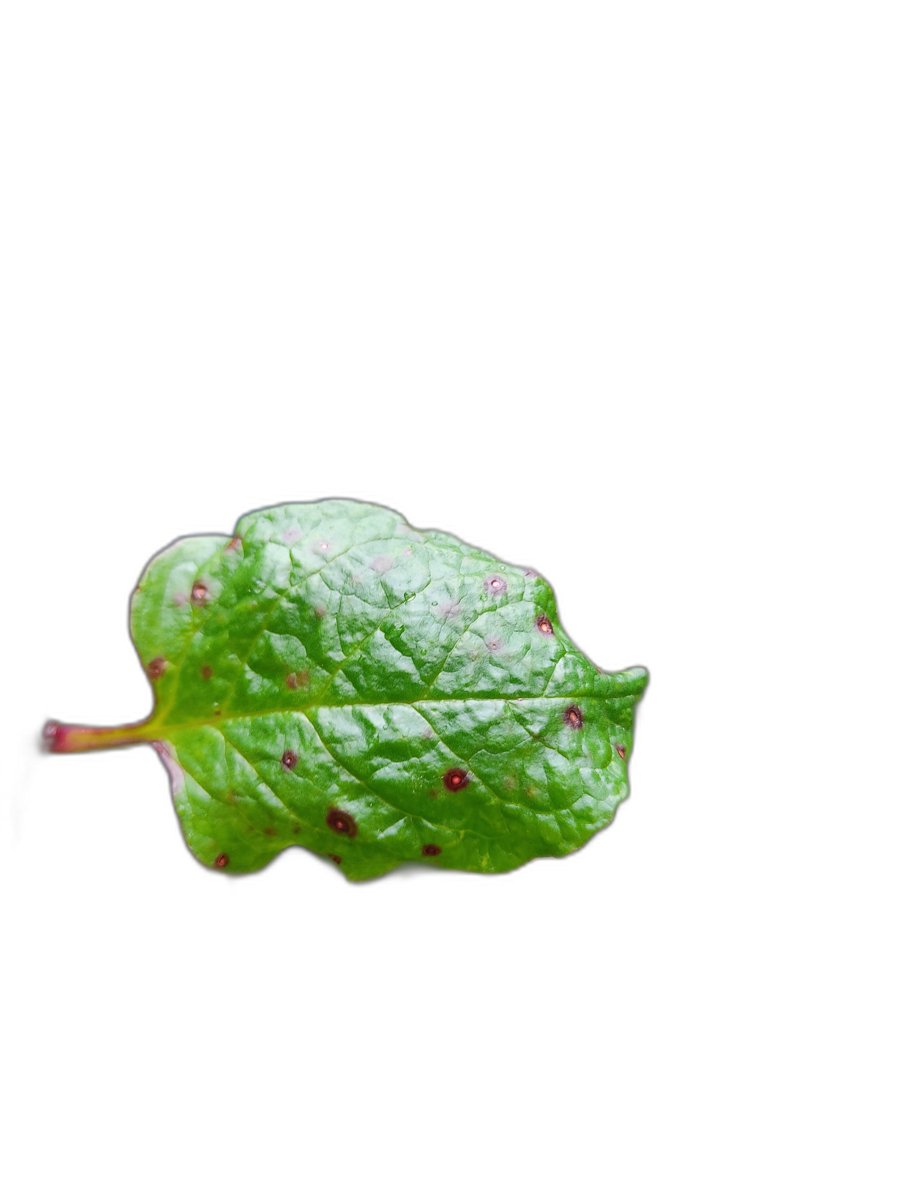
Label: Bacterial-Spot